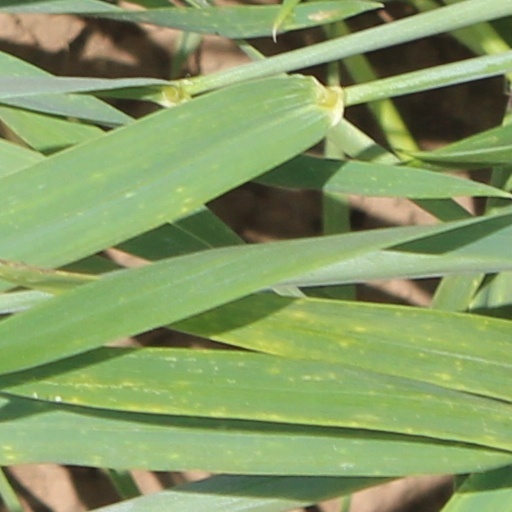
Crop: wheat